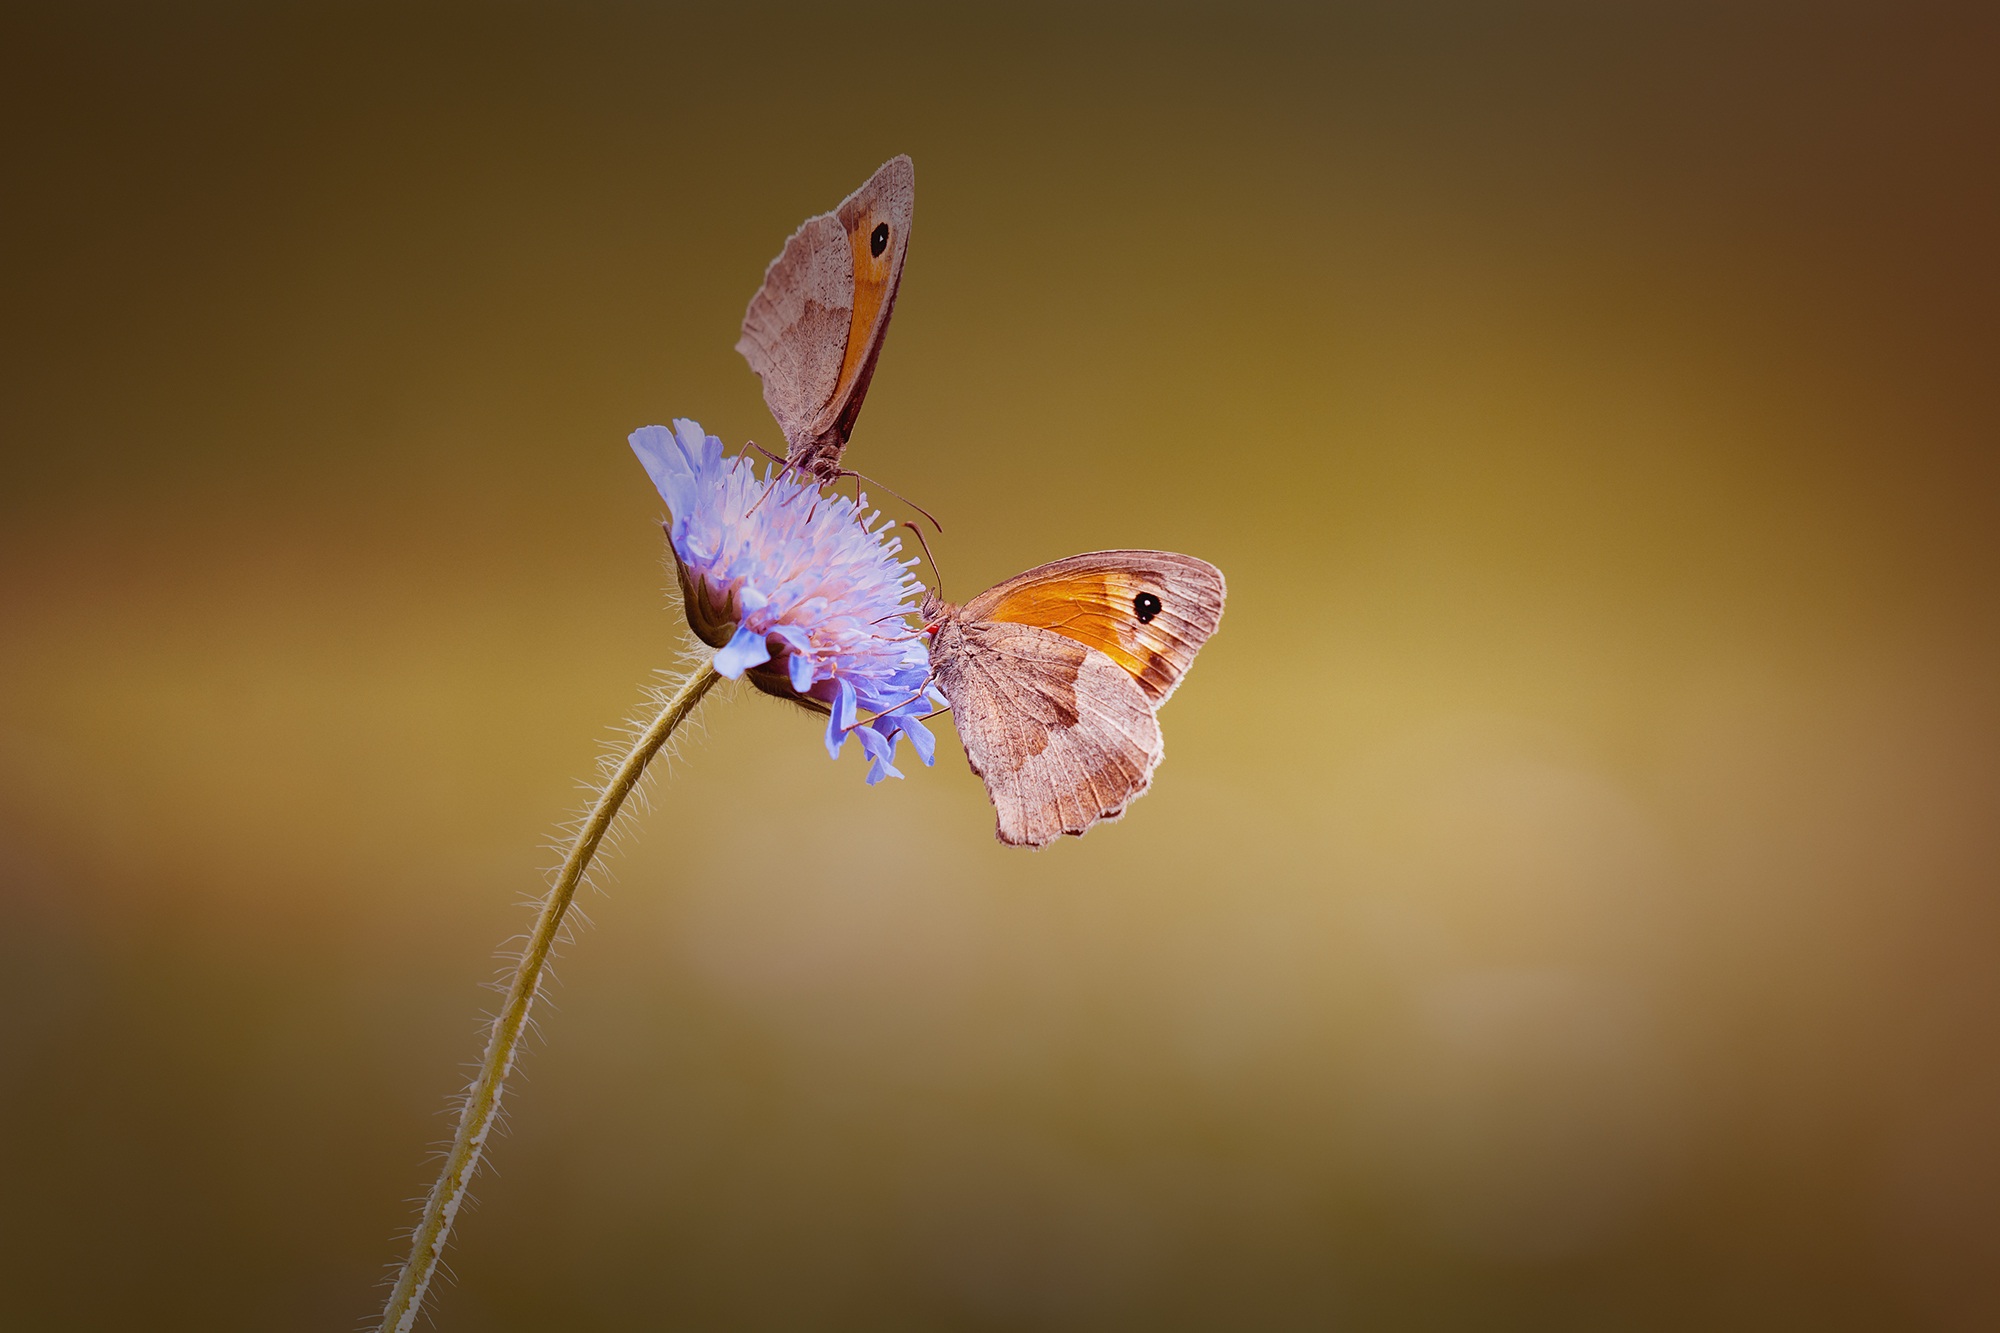
nature, blossom, wing, photography, leaf, flower, petal, bloom, animal, summer, insect, two, blue, moth, butterfly, close, fauna, blue flower, invertebrate, close up, wild life, pointed flower, blue blossom, butterflies, wildlife photography, flight insect, macro photography, arthropod, edelfalter, pollinator, meadow brown, satyrinae, landed, two butterflies, blue wiesenblume, moths and butterflies